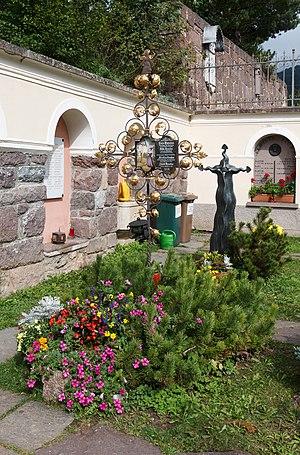
Luis Trenker est un alpiniste, acteur, réalisateur, scénariste, producteur et monteur italo-autrichien, dont la carrière débuta dans les dernières années du cinéma muet et se poursuivit pendant plus d'un demi-siècle, jusqu'à Heimat aus Gottes Hand, film qu'il a réalisé en 1979, à l'âge de 87 ans. Il est un des maître du cinéma de montagne de l'école allemande. Il est aussi l'oncle du producteur de musique Giorgio Moroder.